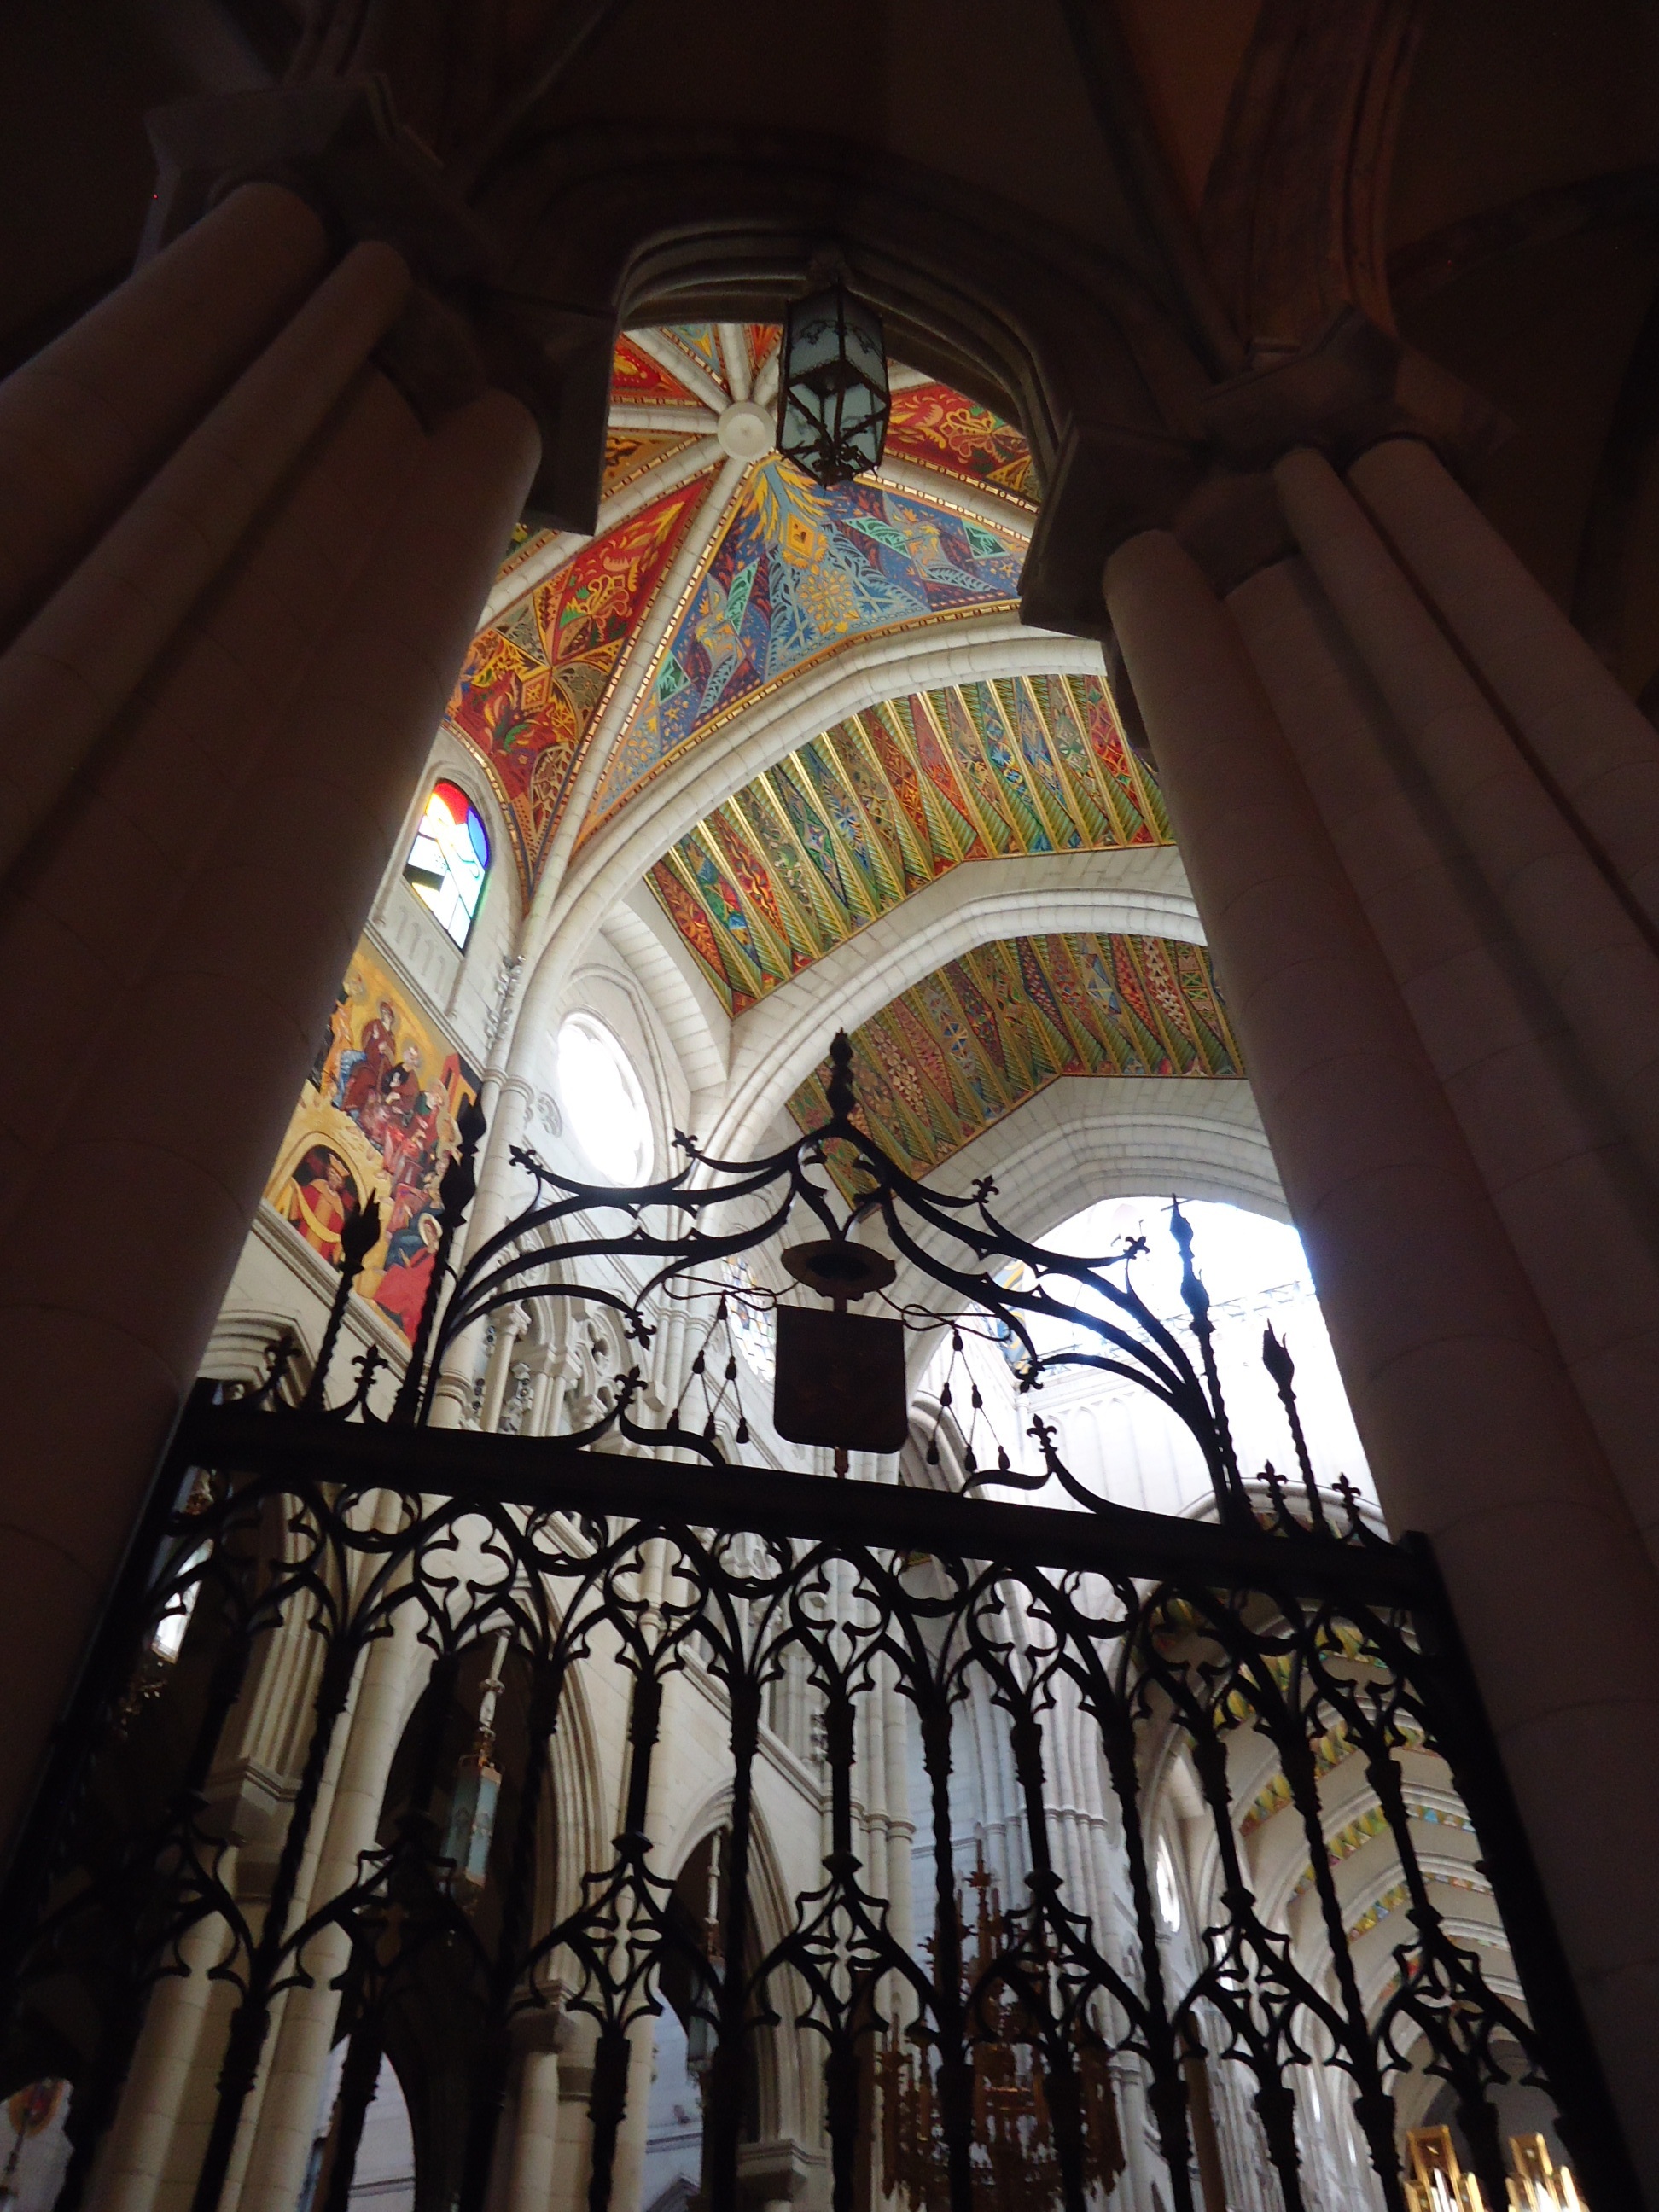
architecture, window, glass, religion, church, cathedral, material, stained glass, place of worship, spain, madrid, history, christianity, almudena